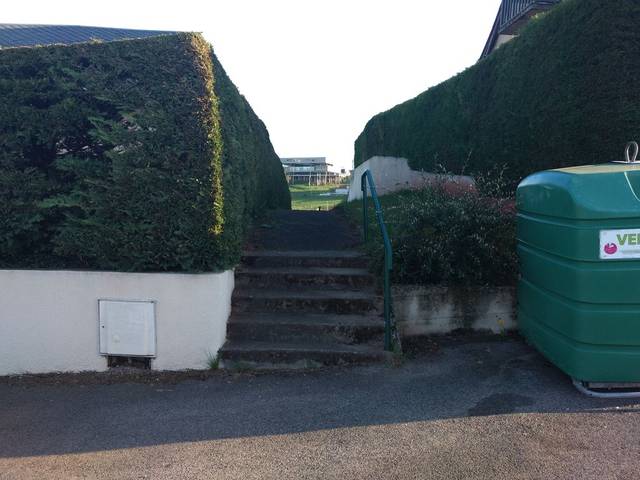
Region: France
Coordinates: 44.363, 2.562